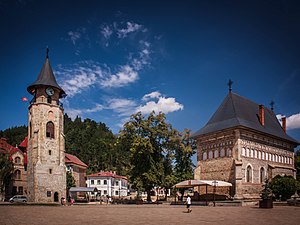
Piatra Neamț
Piatra Neamț er hovedstaden i distriktet Neamţ i Rumænien. Byen har 85.055 indbyggere.